2021 NBA Finals

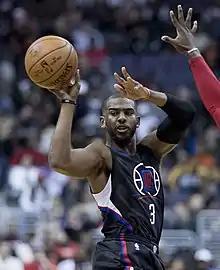
In his finals debut, Chris Paul scored a game-high 32 points, including 16 in the third quarter.

Chris Paul scored 32 points and had nine assists and Devin Booker added 27 points to lead Phoenix to a 118–105 win over Milwaukee. After he opened the third quarter with a jump shot for the first double-digit lead of the game, Paul later scored eight straight points for the Suns and scored 16 overall in the quarter. Phoenix led 88–68 with 2:20 remaining in the quarter after Paul passed to Deandre Ayton, who was fouled and made two free throws. In his return from his knee injury, Bucks star Giannis Antetokounmpo returned and had 20 points, 17 rebounds in limited minutes due to foul trouble, and made a chase-down block of a layup attempt by Mikal Bridges that was reminiscent of "The Block" by LeBron James on Andre Iguodala in Game 7 of the 2016 Finals. Antetokounmpo's availability was not confirmed until almost an hour before tip-off, and he played with few signs of injury.